Czech Republic–Poland relations

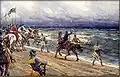
Polish-allied Czech Hussites on the shore of the Baltic Sea during the Polish–Teutonic War of 1431–1435 on a painting by Adolf Liebscher

Relations date back to the Middle Ages, when both countries were established in the 9th-10th century. In the 10th century, Bohemia (Czechia) was the only neighbor of Poland, that was effectively Christianized and organized according to Western European standards, so Mieszko I of Poland drew his standards from Bohemia. The founding Piast and Přemyslid dynasties, of Poland and Czechia (Bohemia) respectively, intermarried several times. Prime examples include first Polish ruler Mieszko I who married Princess Doubravka of Bohemia, and first Bohemian king Vratislaus II who married Princess Świętosława of Poland. Polish ruler Bolesław the Brave also ruled Bohemia (Czechia) in 1003–1004, whereas King Wenceslaus II of Bohemia also ruled Poland in 1296–1305. The subsequent Bohemian kings then claimed the Polish crown until 1335. In 1471, Polish prince Vladislaus Jagiellon, son of Polish King Casimir IV Jagiellon, became King of Bohemia, and afterwards the two countries were ruled by two closely related branches of the Jagiellonian dynasty until 1526.